William D. Leahy

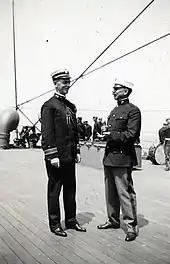
refer to caption

As Leahy's three-year tour of shore duty approached its end in 1915, he hoped to command the new destroyer tender but Daniels had the assignment changed to command of the Secretary of the Navy's dispatch gunboat, the . Leahy assumed command of the "Dolphin" on 18 September 1915. The ship took part in the United States occupation of Haiti, where Leahy again acted as chief of staff, this time to Rear Admiral William B. Caperton. In May 1916, "Dolphin" participated in the occupation of the Dominican Republic too. During the summer, Roosevelt used it as his family yacht, cruising down the Hudson River from the Roosevelt family estate in Hyde Park, New York, and along the coast to his holiday house on Campobello Island. Leahy was promoted to commander on 29 August 1916.